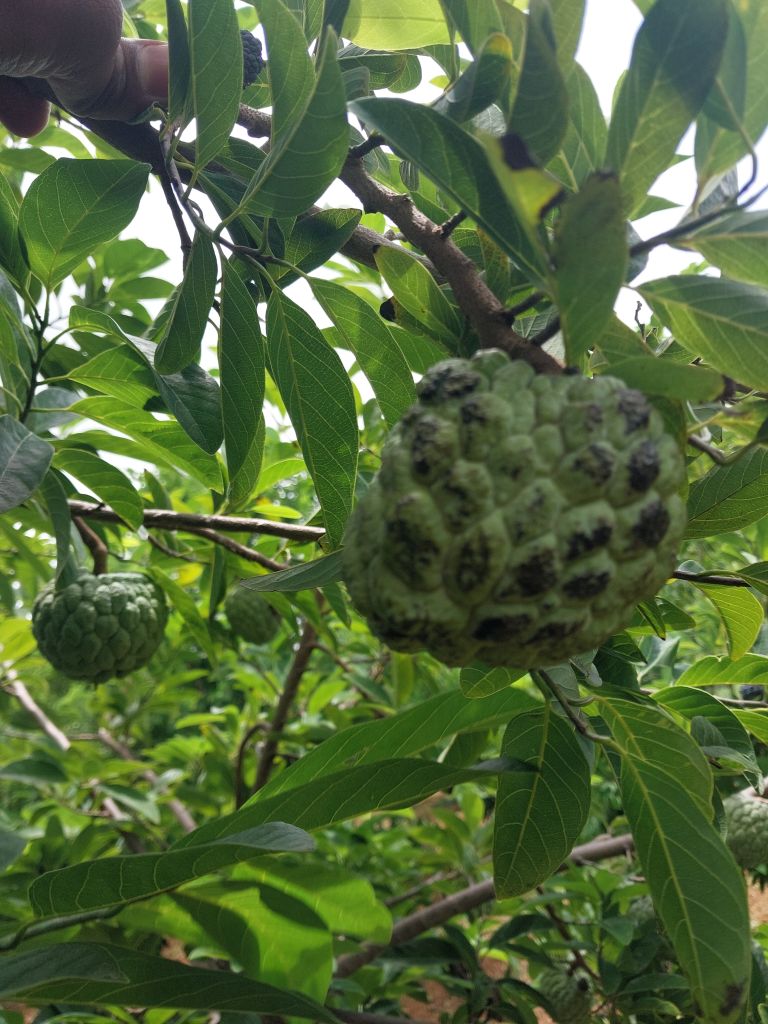
Disease label: Blank Canker